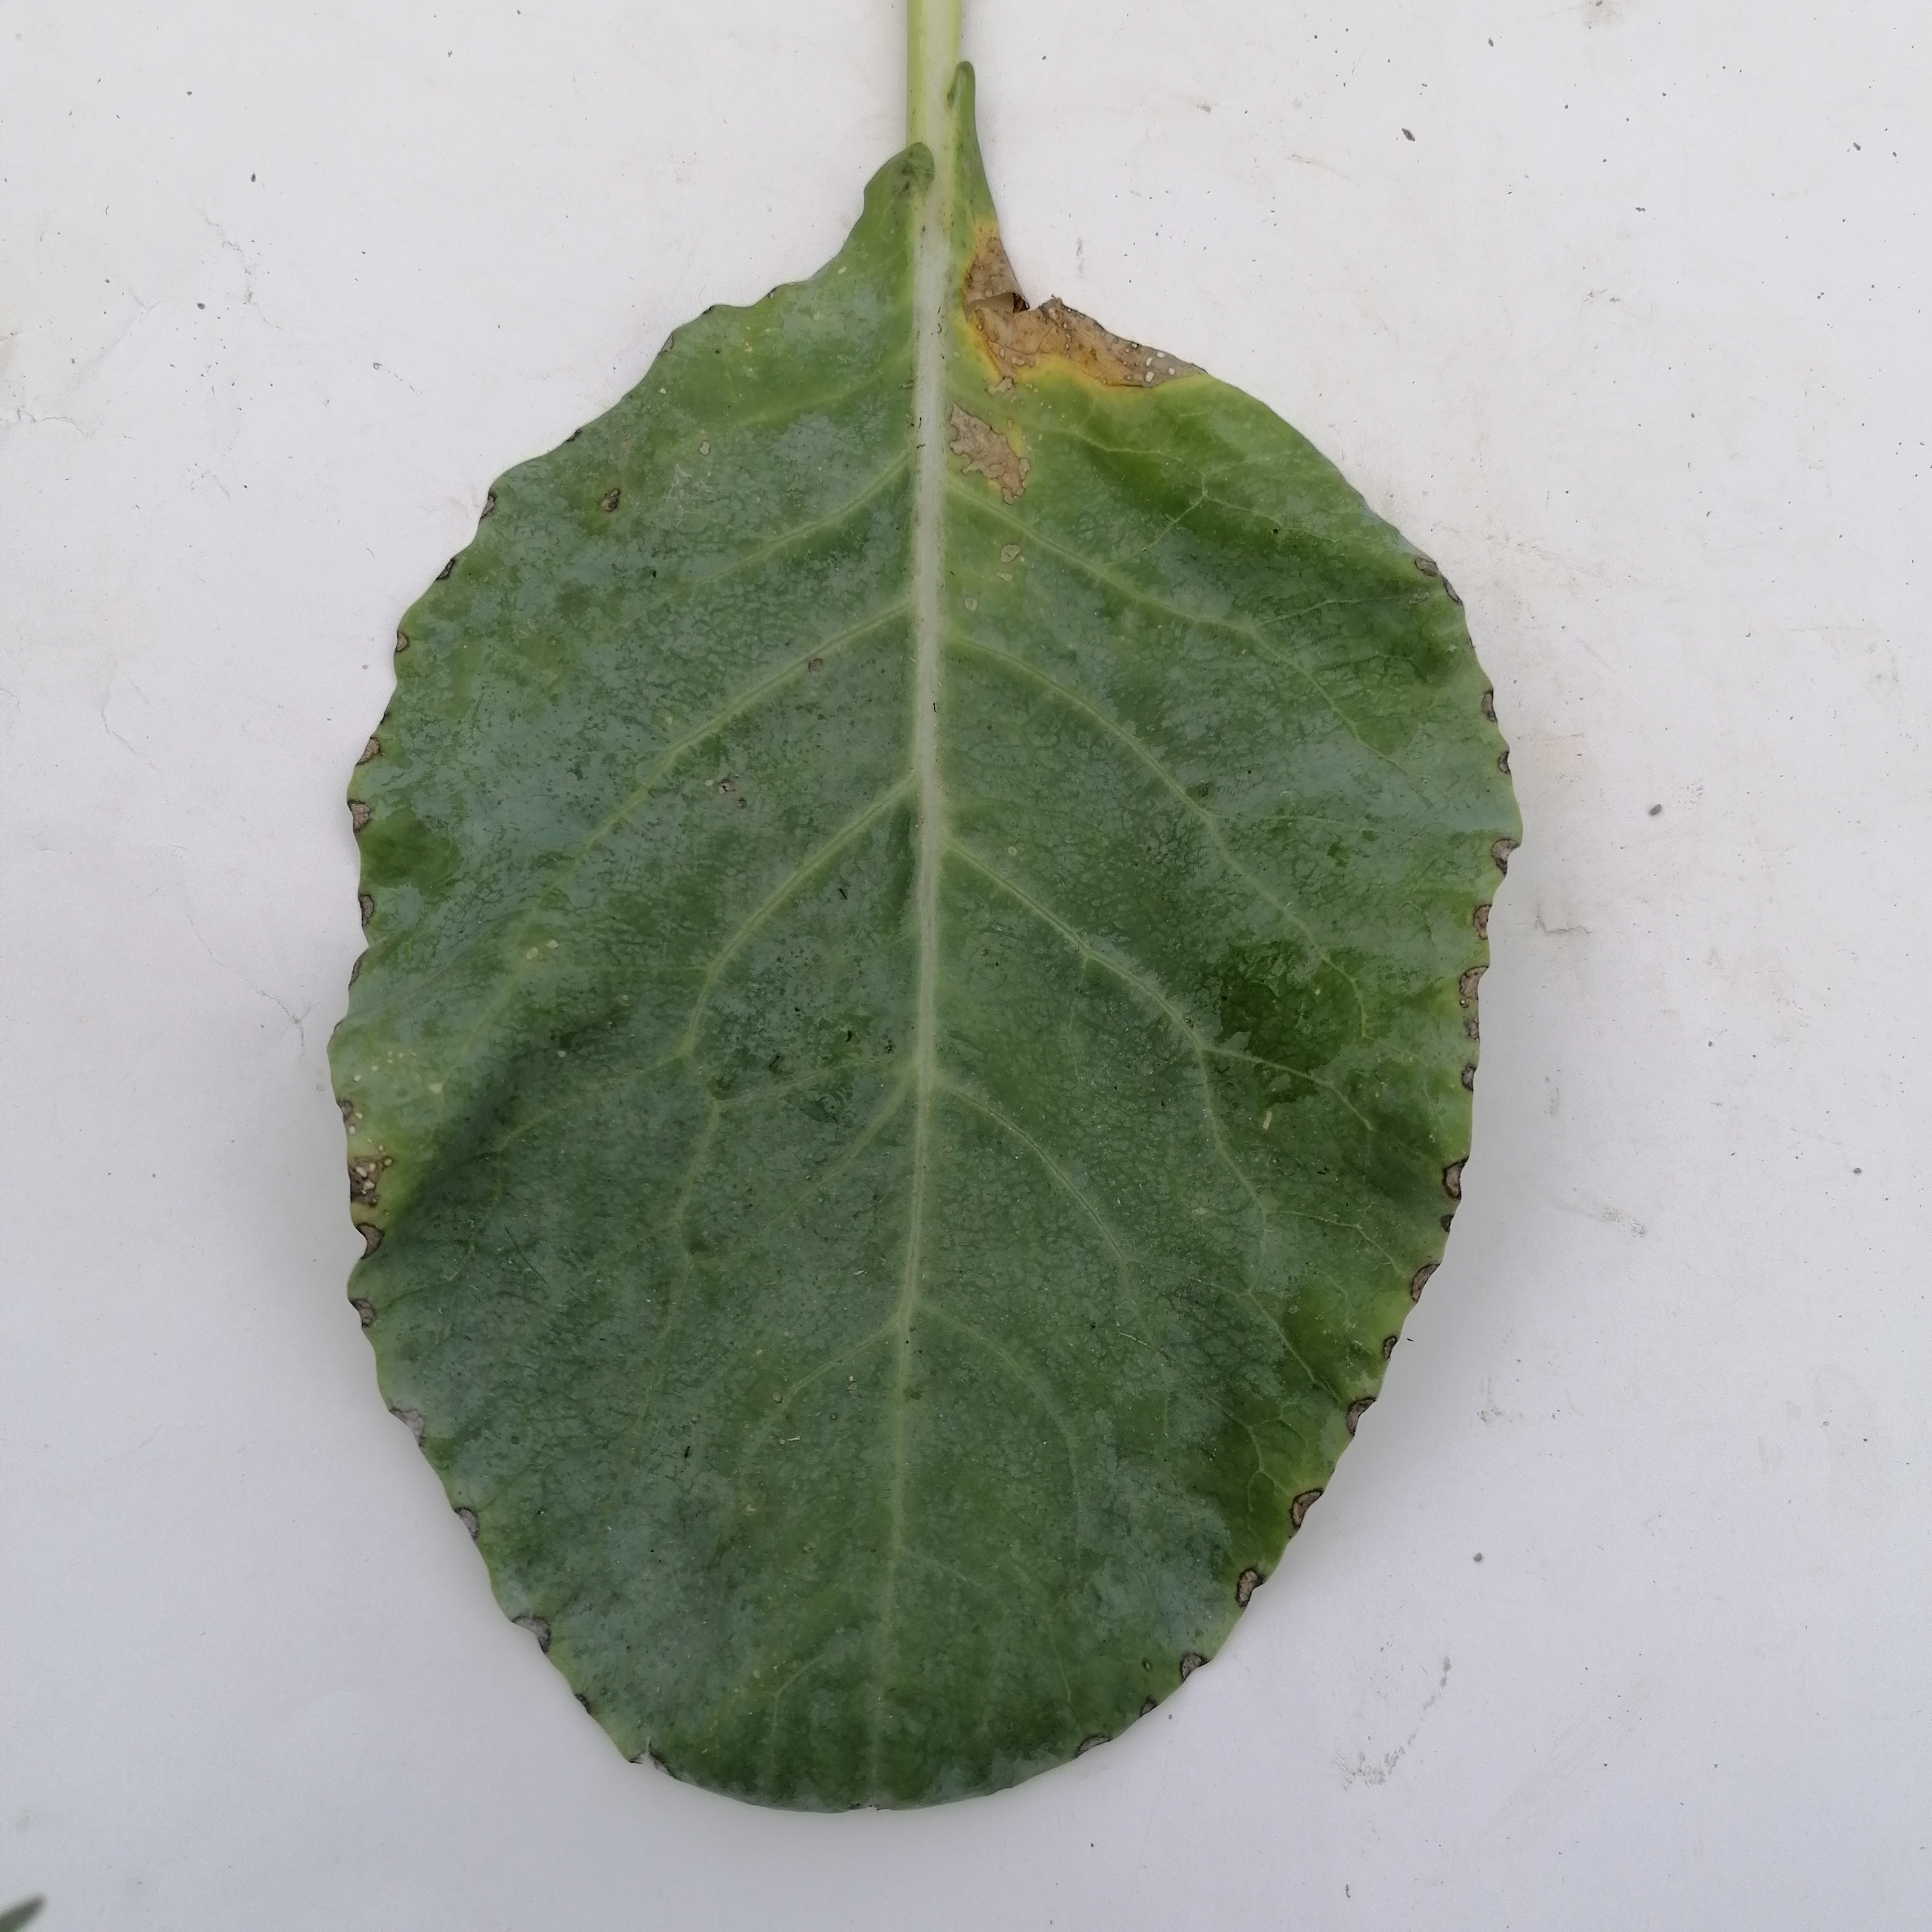
Label: Black Rot